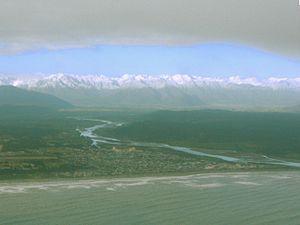
Le fleuve Hokitika est un cours d'eau dans la région de la West Coast dans l’Ile du Sud en Nouvelle-Zélande et qui a son embouchure en Mer de Tasman.